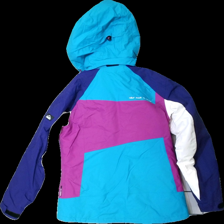
View: back
Type: Winter jacket
Category: Ladies
Brand: Mckinley (Intersport)
Colors: Purple, Blue
Material: 100% Nylon
Cut: Regular
Size: 34
Season: Winter
Stains: Minor
Damage: stains
Damage location: bottom right
Price range: 50-100
Recommended usage: Reuse
Description: colorblock jacket